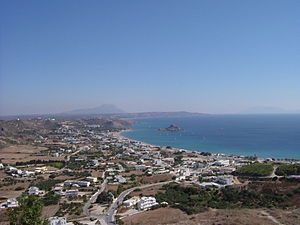
Kefalos
Kefalos er en græsk by på den vestlige del af øen Kos beliggende på et bjerg i nærheden af havet. Ved havet ligger byen Kefalos-Kamari.